Mickell Gladness

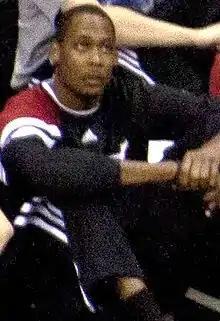
Gladness as a member of the Miami Heat in December 2011

Mickell Jawaun Gladness (born July 26, 1986) is an American former professional basketball player. Gladness grew up in Alabama, played college basketball for Lawson State Community College and Alabama A&M University, and he began his professional career in the Netherlands after going undrafted in the 2008 NBA draft. In 2011, Gladness debuted in the National Basketball Association (NBA) with the Miami Heat.